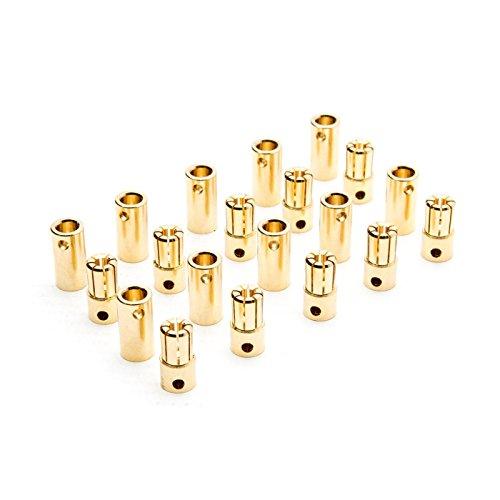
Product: Dynamite Gold Bullet Connector Set, 6.5mm (10), DYNC0092
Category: Toys & Games | Hobbies | Remote & App Controlled Vehicles & Parts | Remote & App Controlled Vehicle Parts
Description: Dynamite Gold Bullet Connector Set, 6.5mm 10, DYNC0092.
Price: $10.79
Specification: ProductDimensions:2.2x2x0.3inches|ItemWeight:1.6ounces|ShippingWeight:1.6ounces(Viewshippingratesandpolicies)|ASIN:B00LMIRUNO|Itemmodelnumber:DYNC0092|Manufacturerrecommendedage:14yearsandup